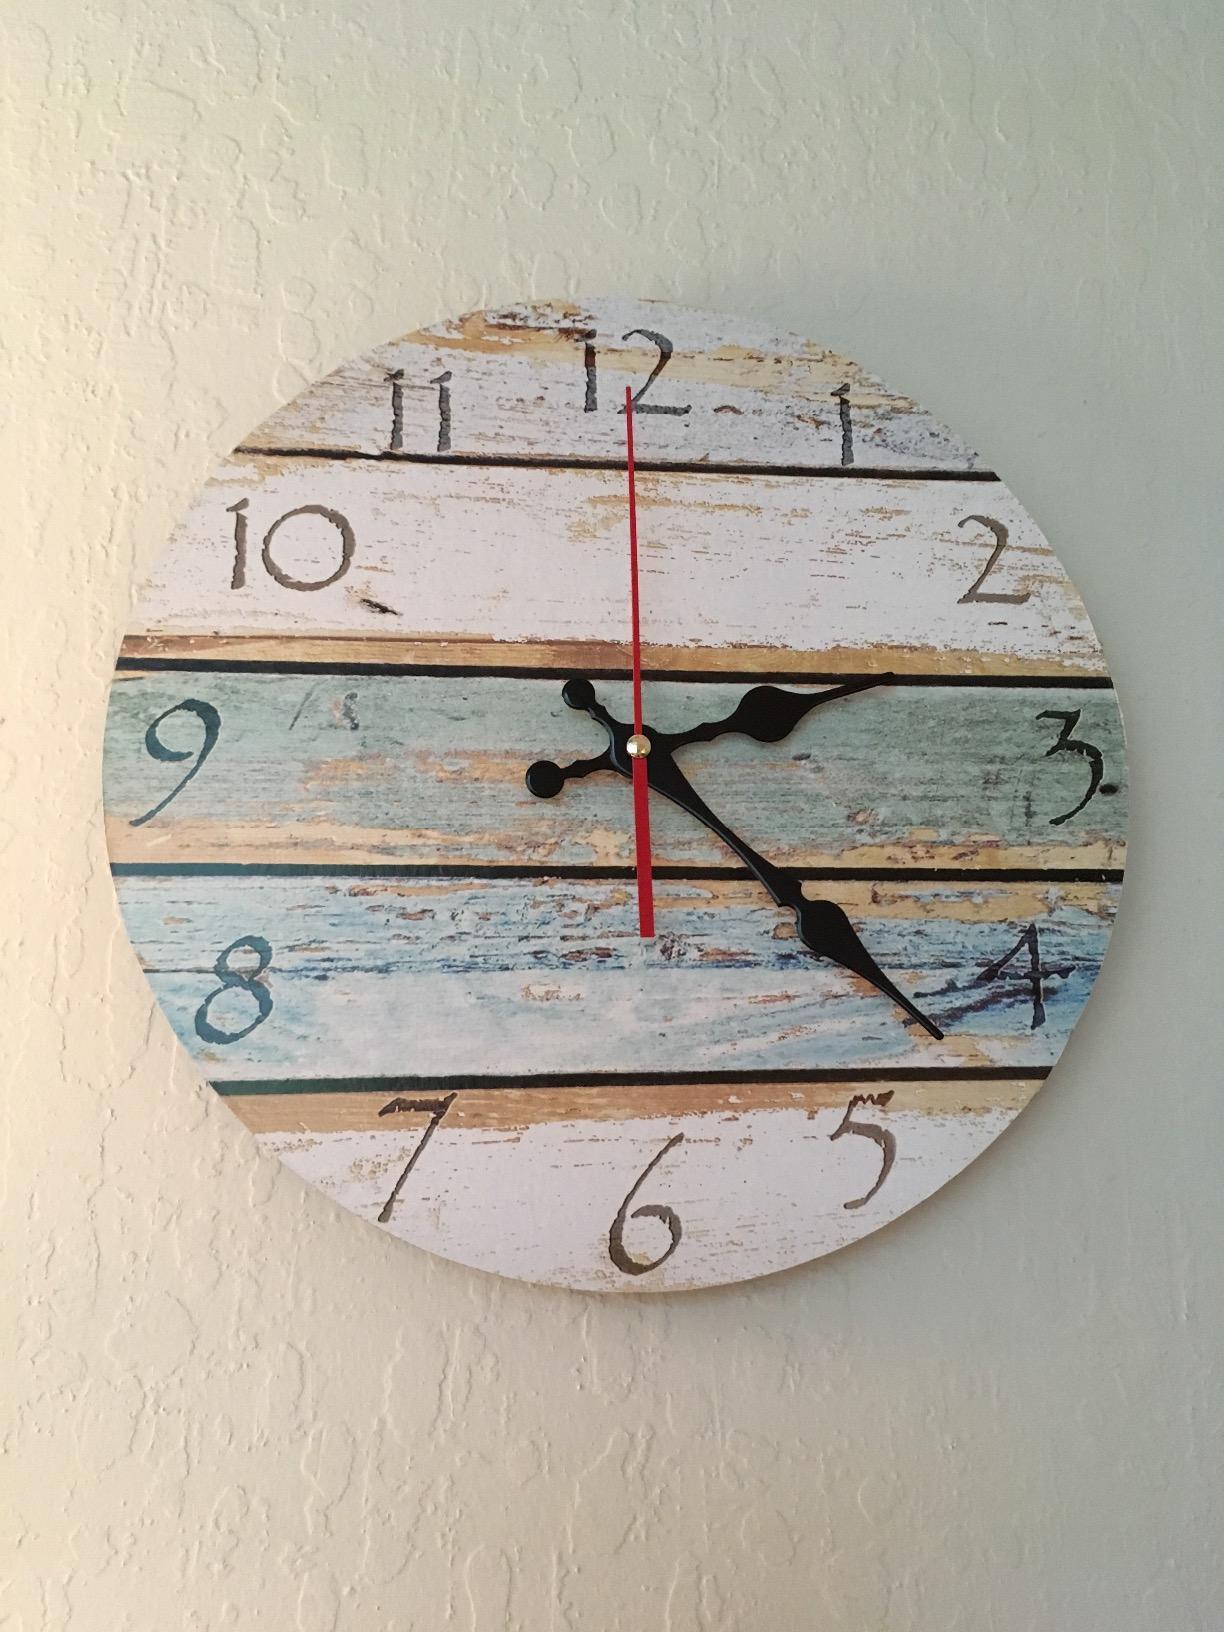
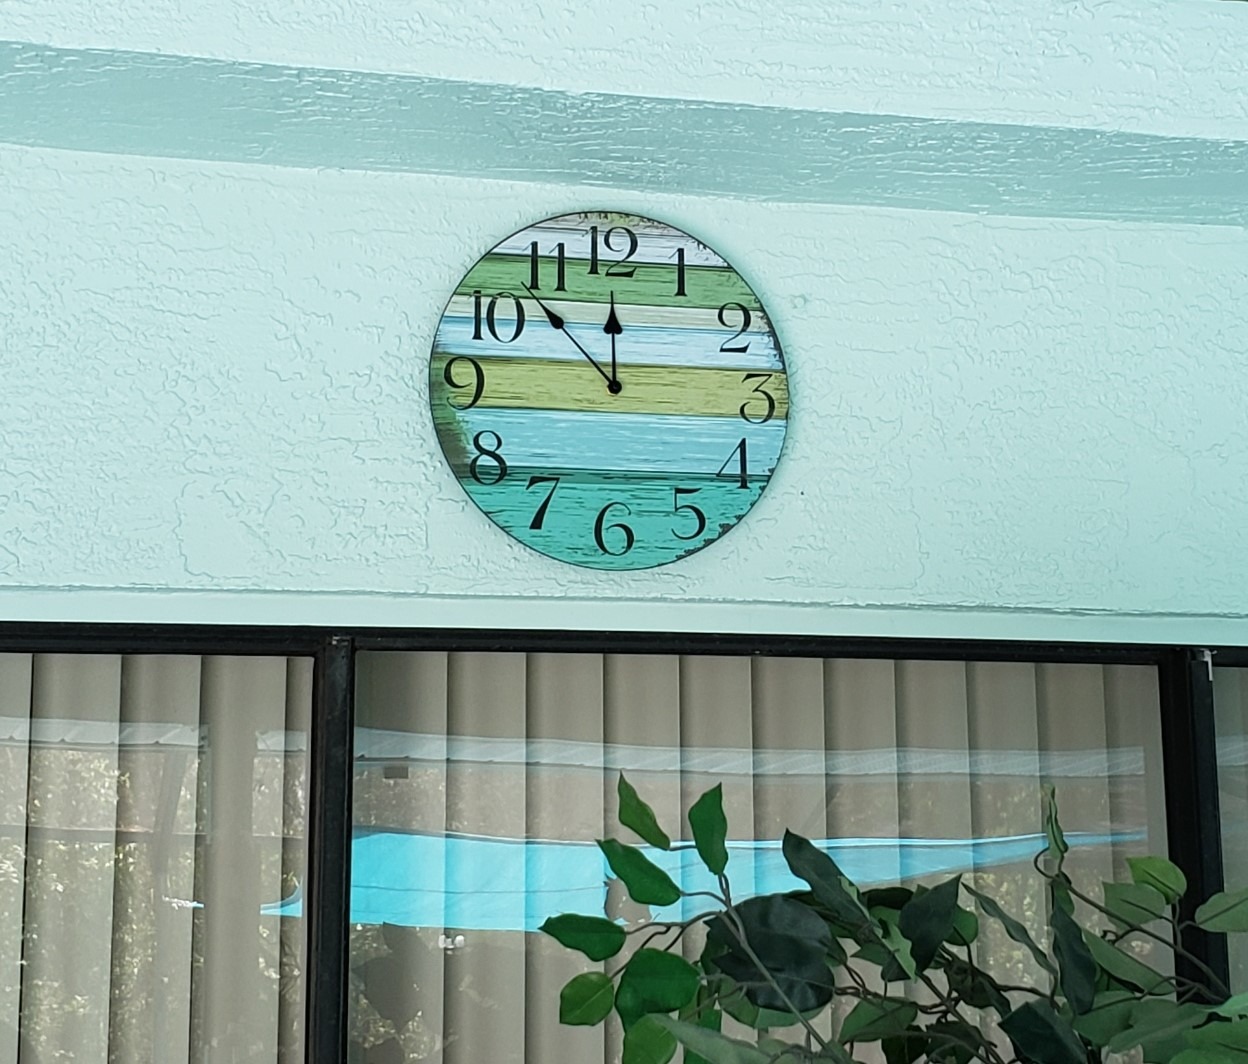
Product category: clock
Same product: no